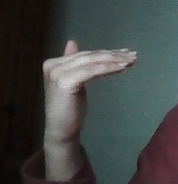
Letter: khaa